Hands in Harmony

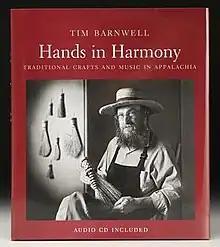
First edition cover

Hands in Harmony: Traditional Crafts and Music in Appalachia is a 2009 photography book by photographer and author Timothy Lee Barnwell. It was first published on October 12, 2009 by W.W. Norton and, like Barnwell's prior works, focuses on the culture and history of Appalachia. Its contents focus on the traditions of hand crafts and on old-time and bluegrass music, and it contains photographs of Barnwell's interviewees as well as an accompanying CD of bluegrass music.